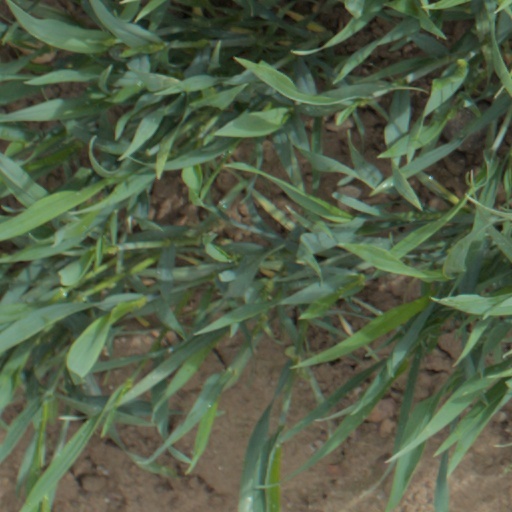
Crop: wheat